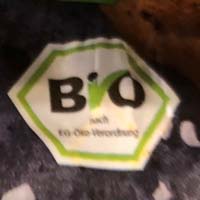
Plastic recycling code class: 8_no_plastic